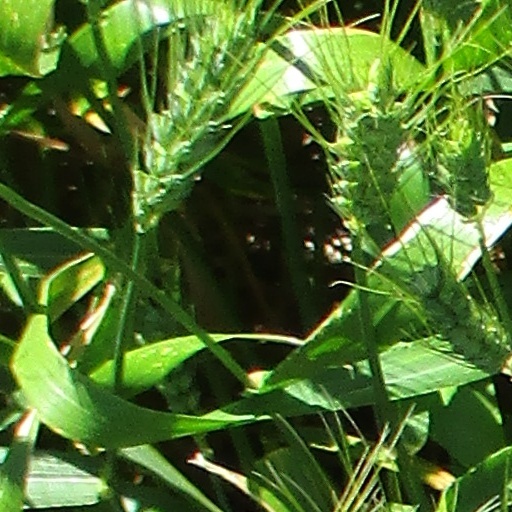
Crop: wheat